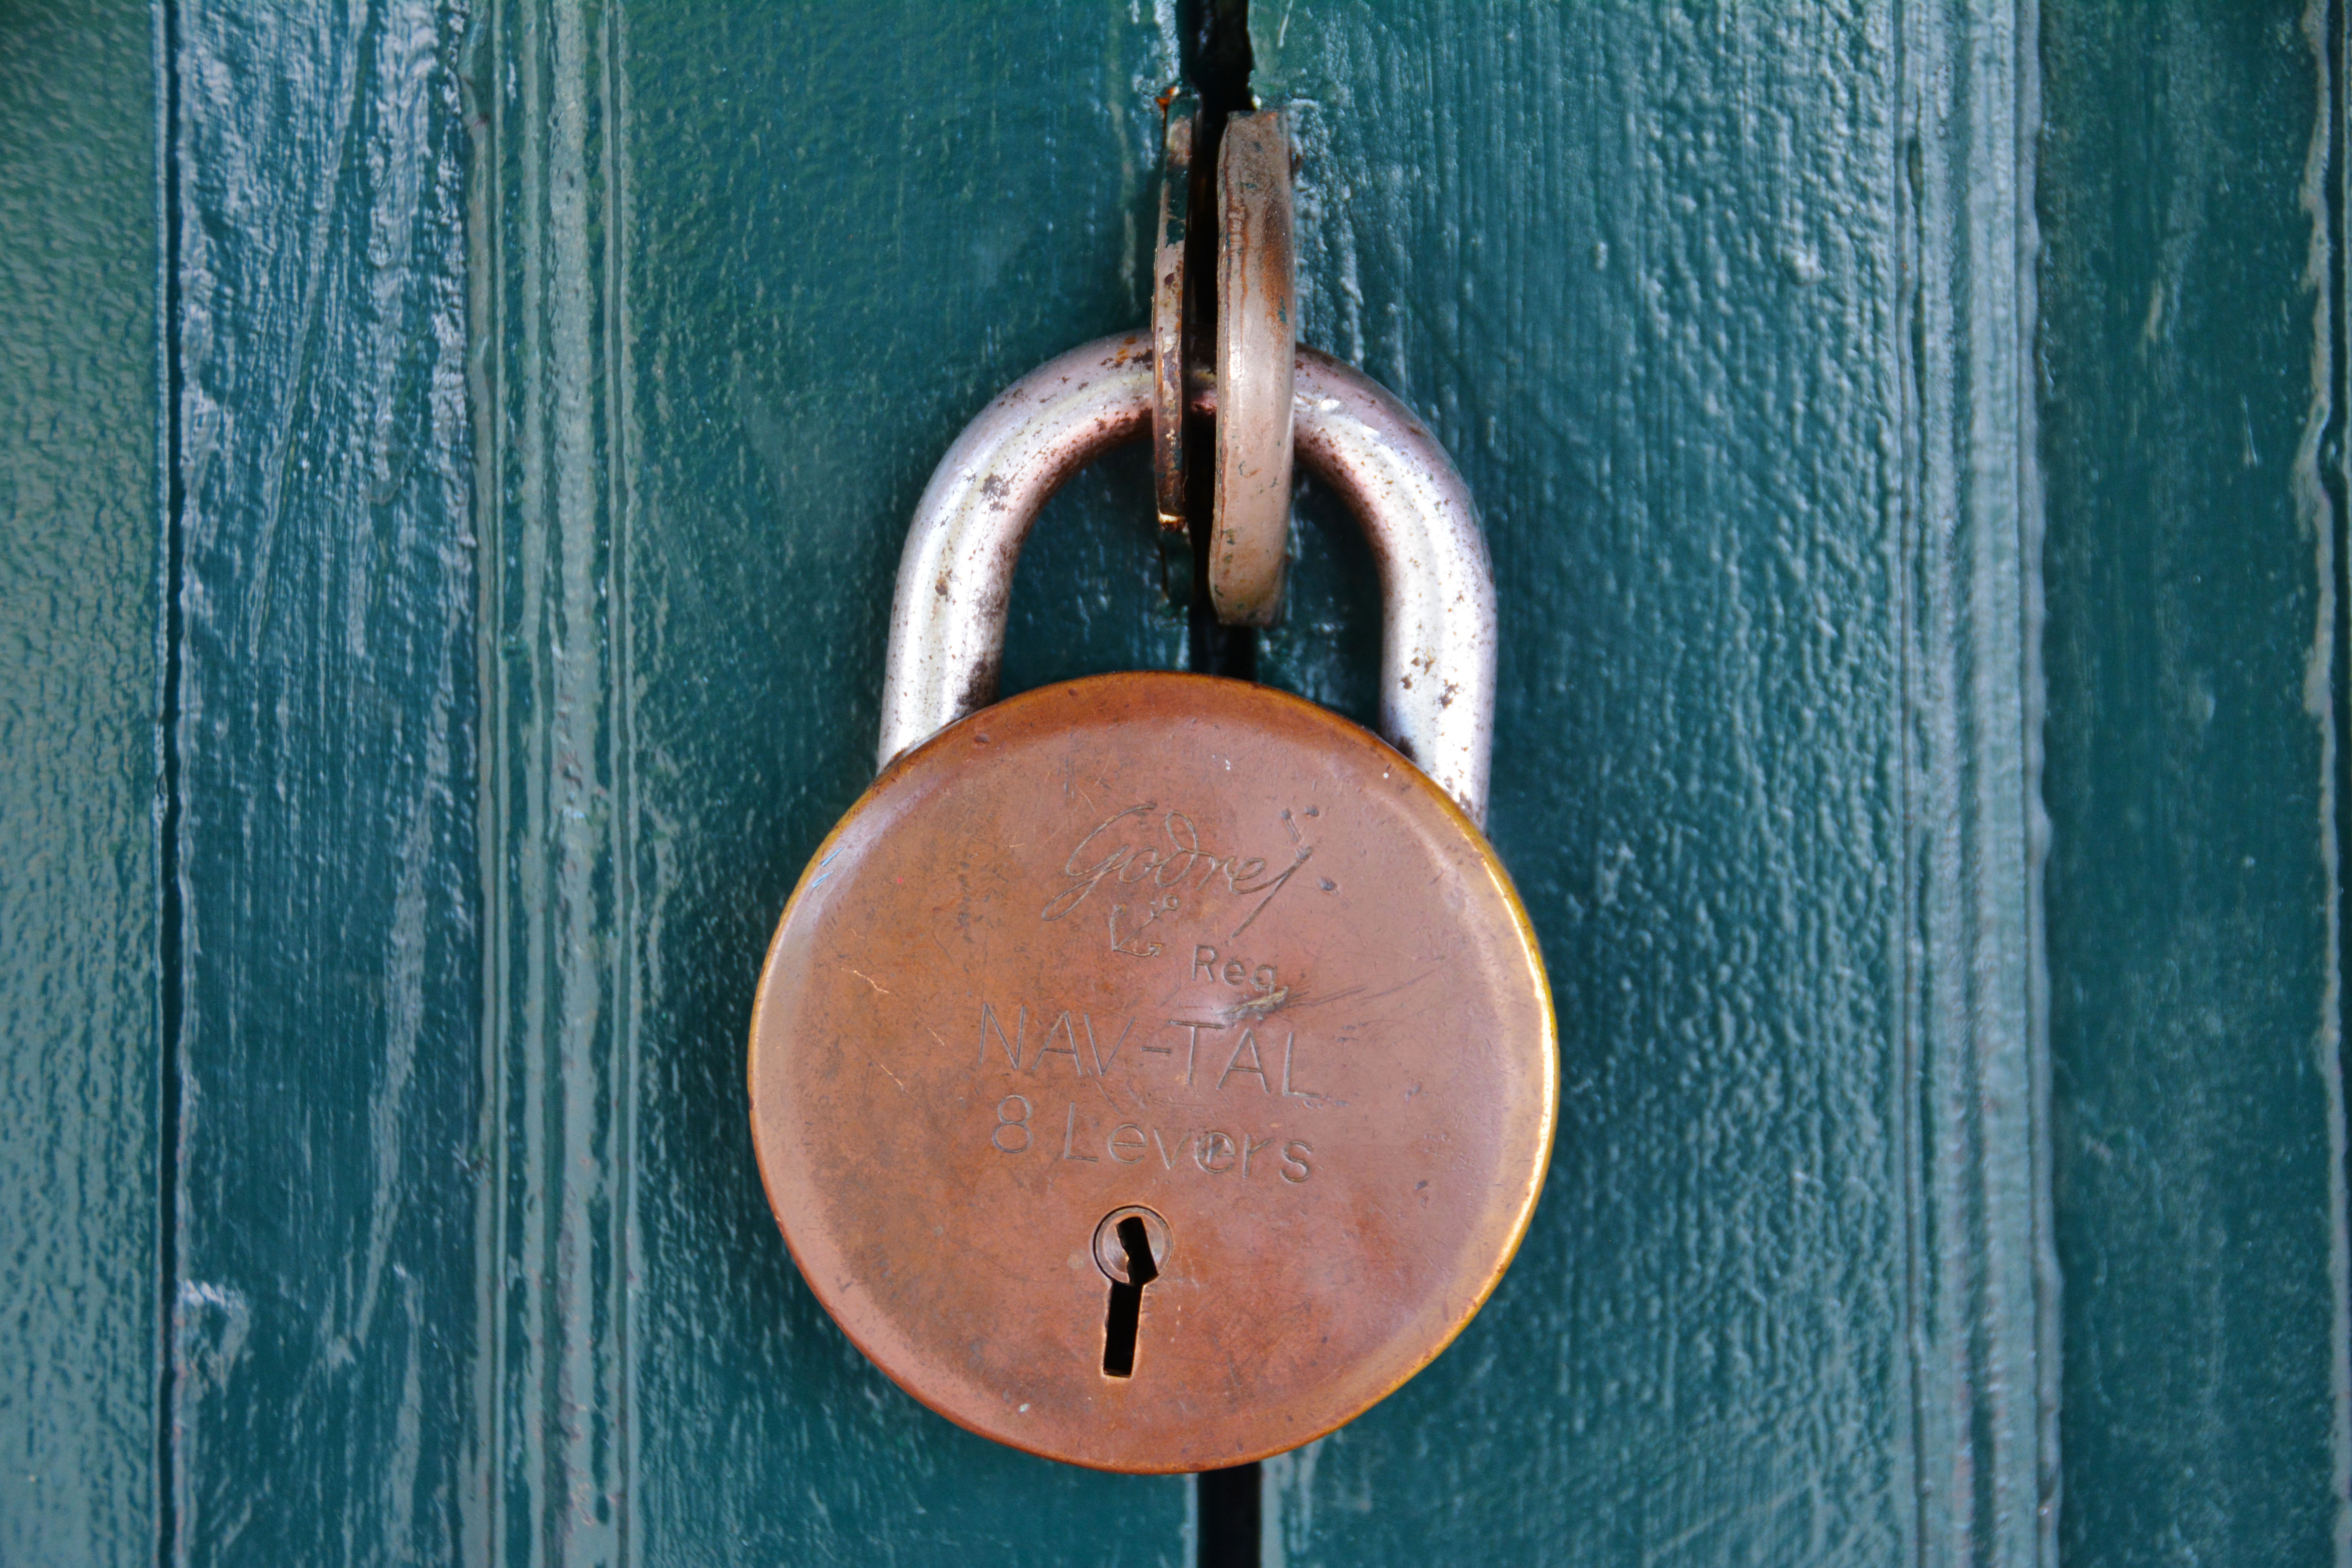
security, padlock, safety, privacy, system, lock, crime, protection, steal, protect, unlock, risk, secure, safe, threat, theft, eight lever, shielding, vulnerability